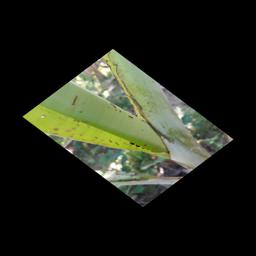
Label: BANANA APHIDS